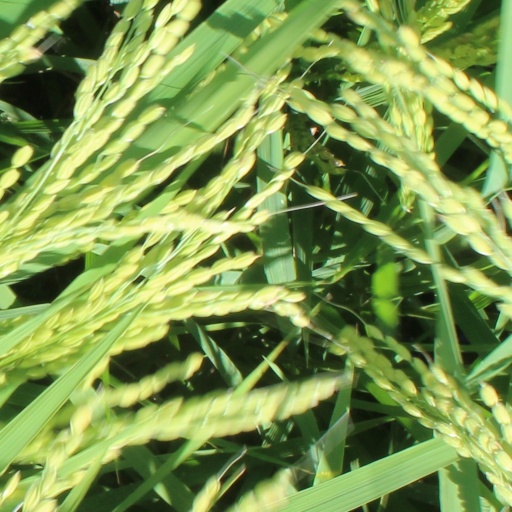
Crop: rice